Question: Please indicate a possible affordance area of the bed that can be used for lying on
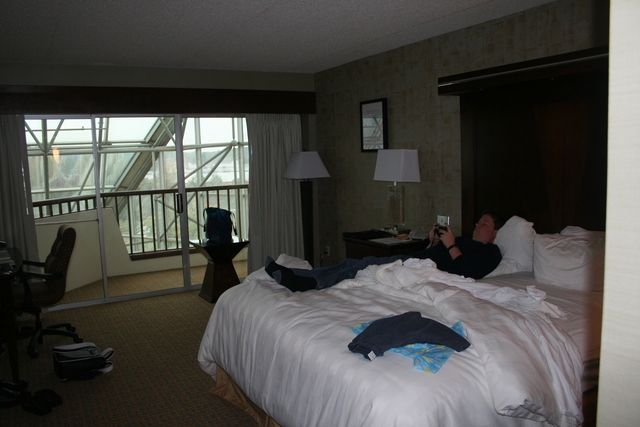
Answer: [193.5, 232, 603.5, 426]